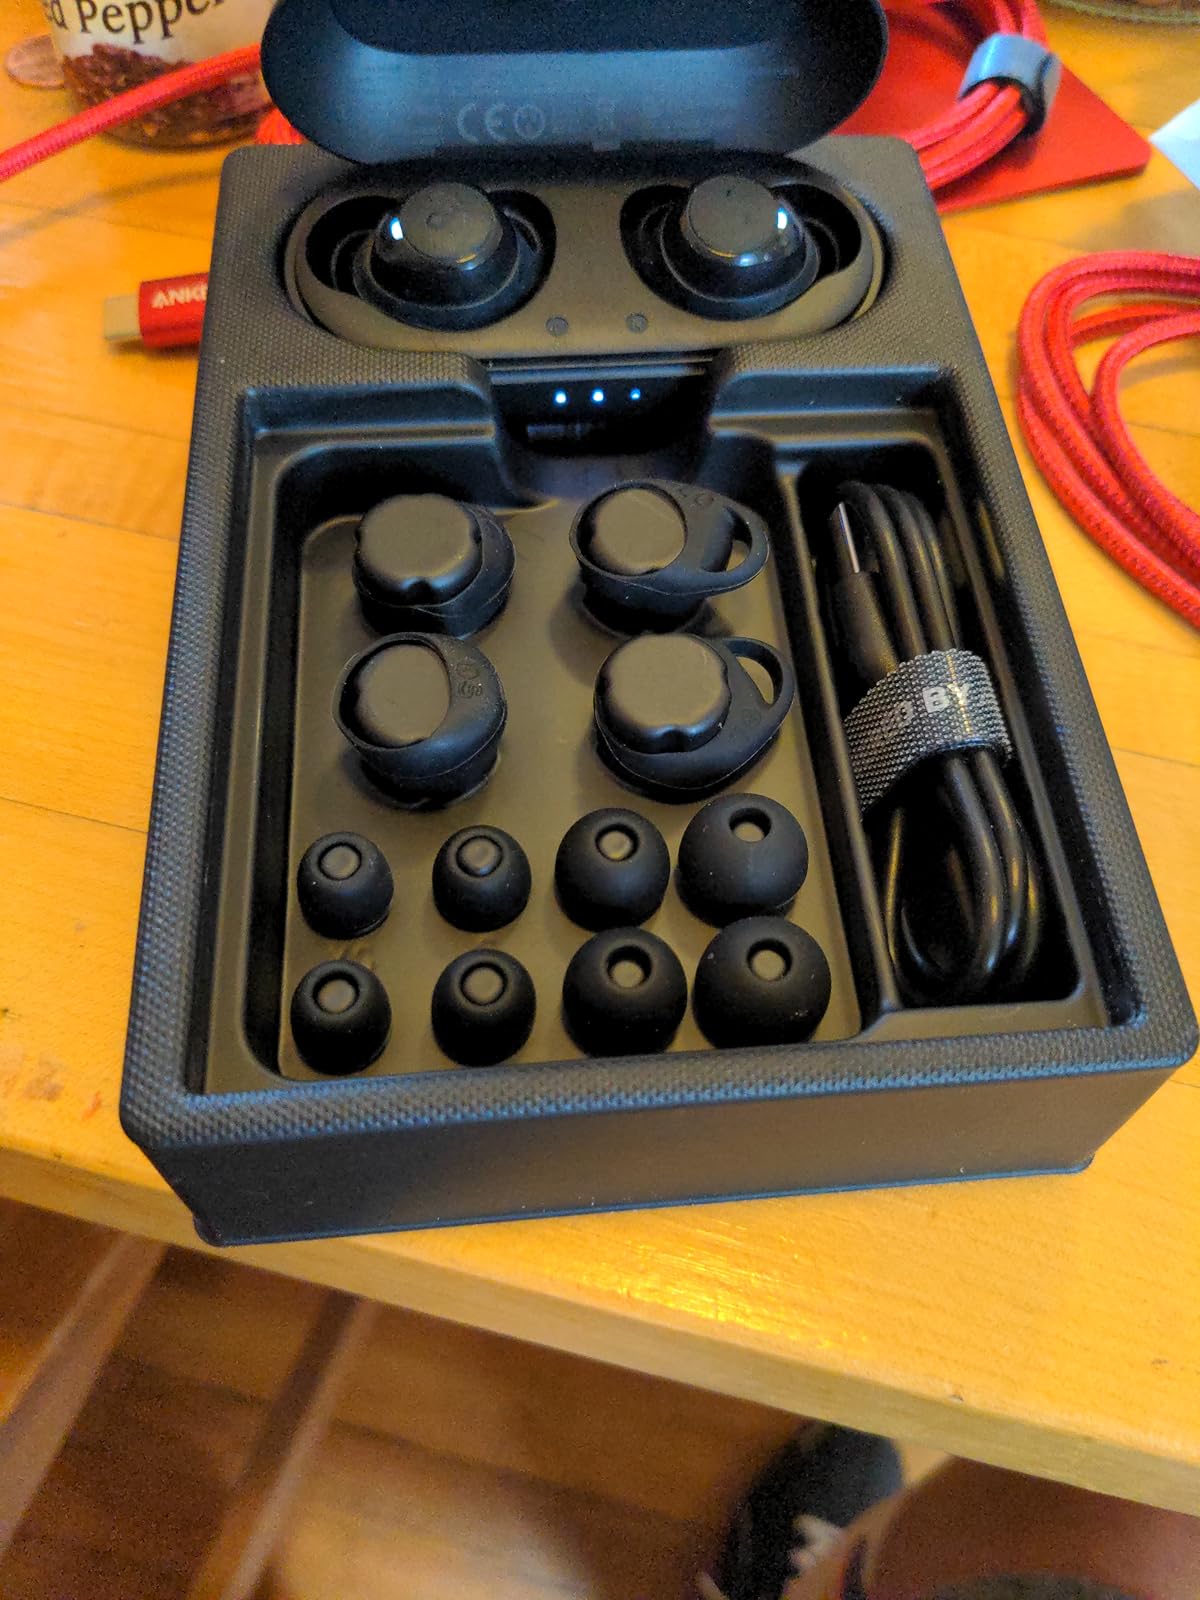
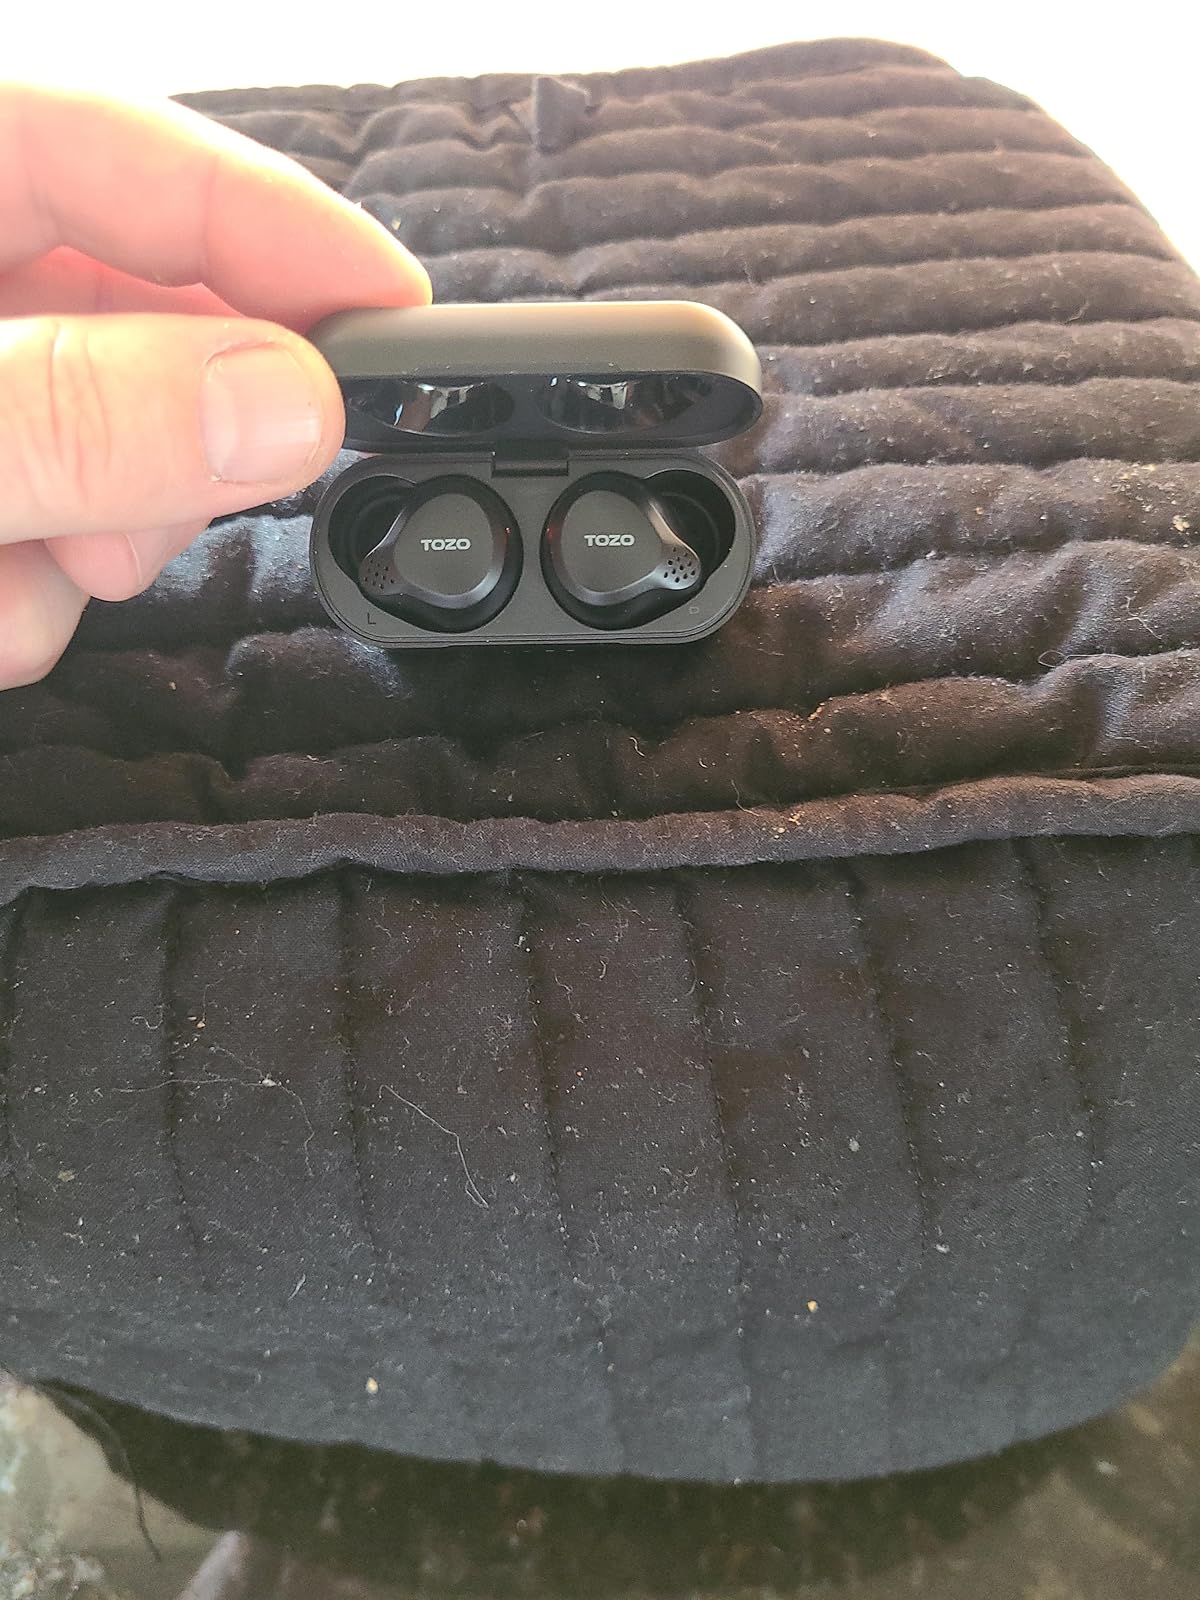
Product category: earbuds
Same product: no